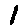
Label: 1